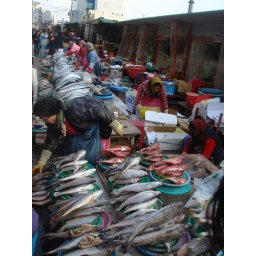
the fish market in Pusan